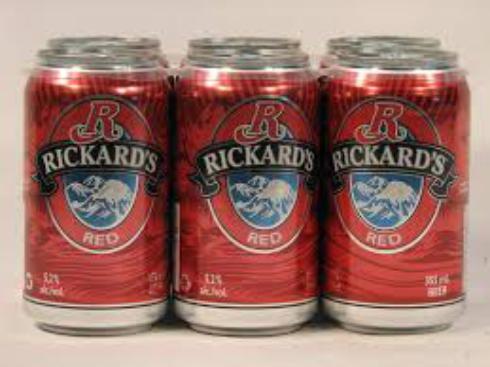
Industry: Food